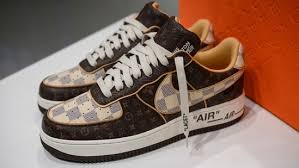
Label: Sneaker